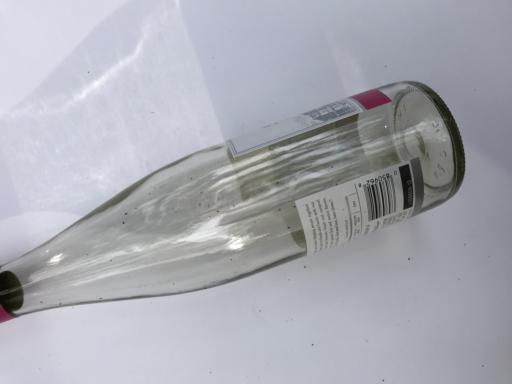
Waste category: glass